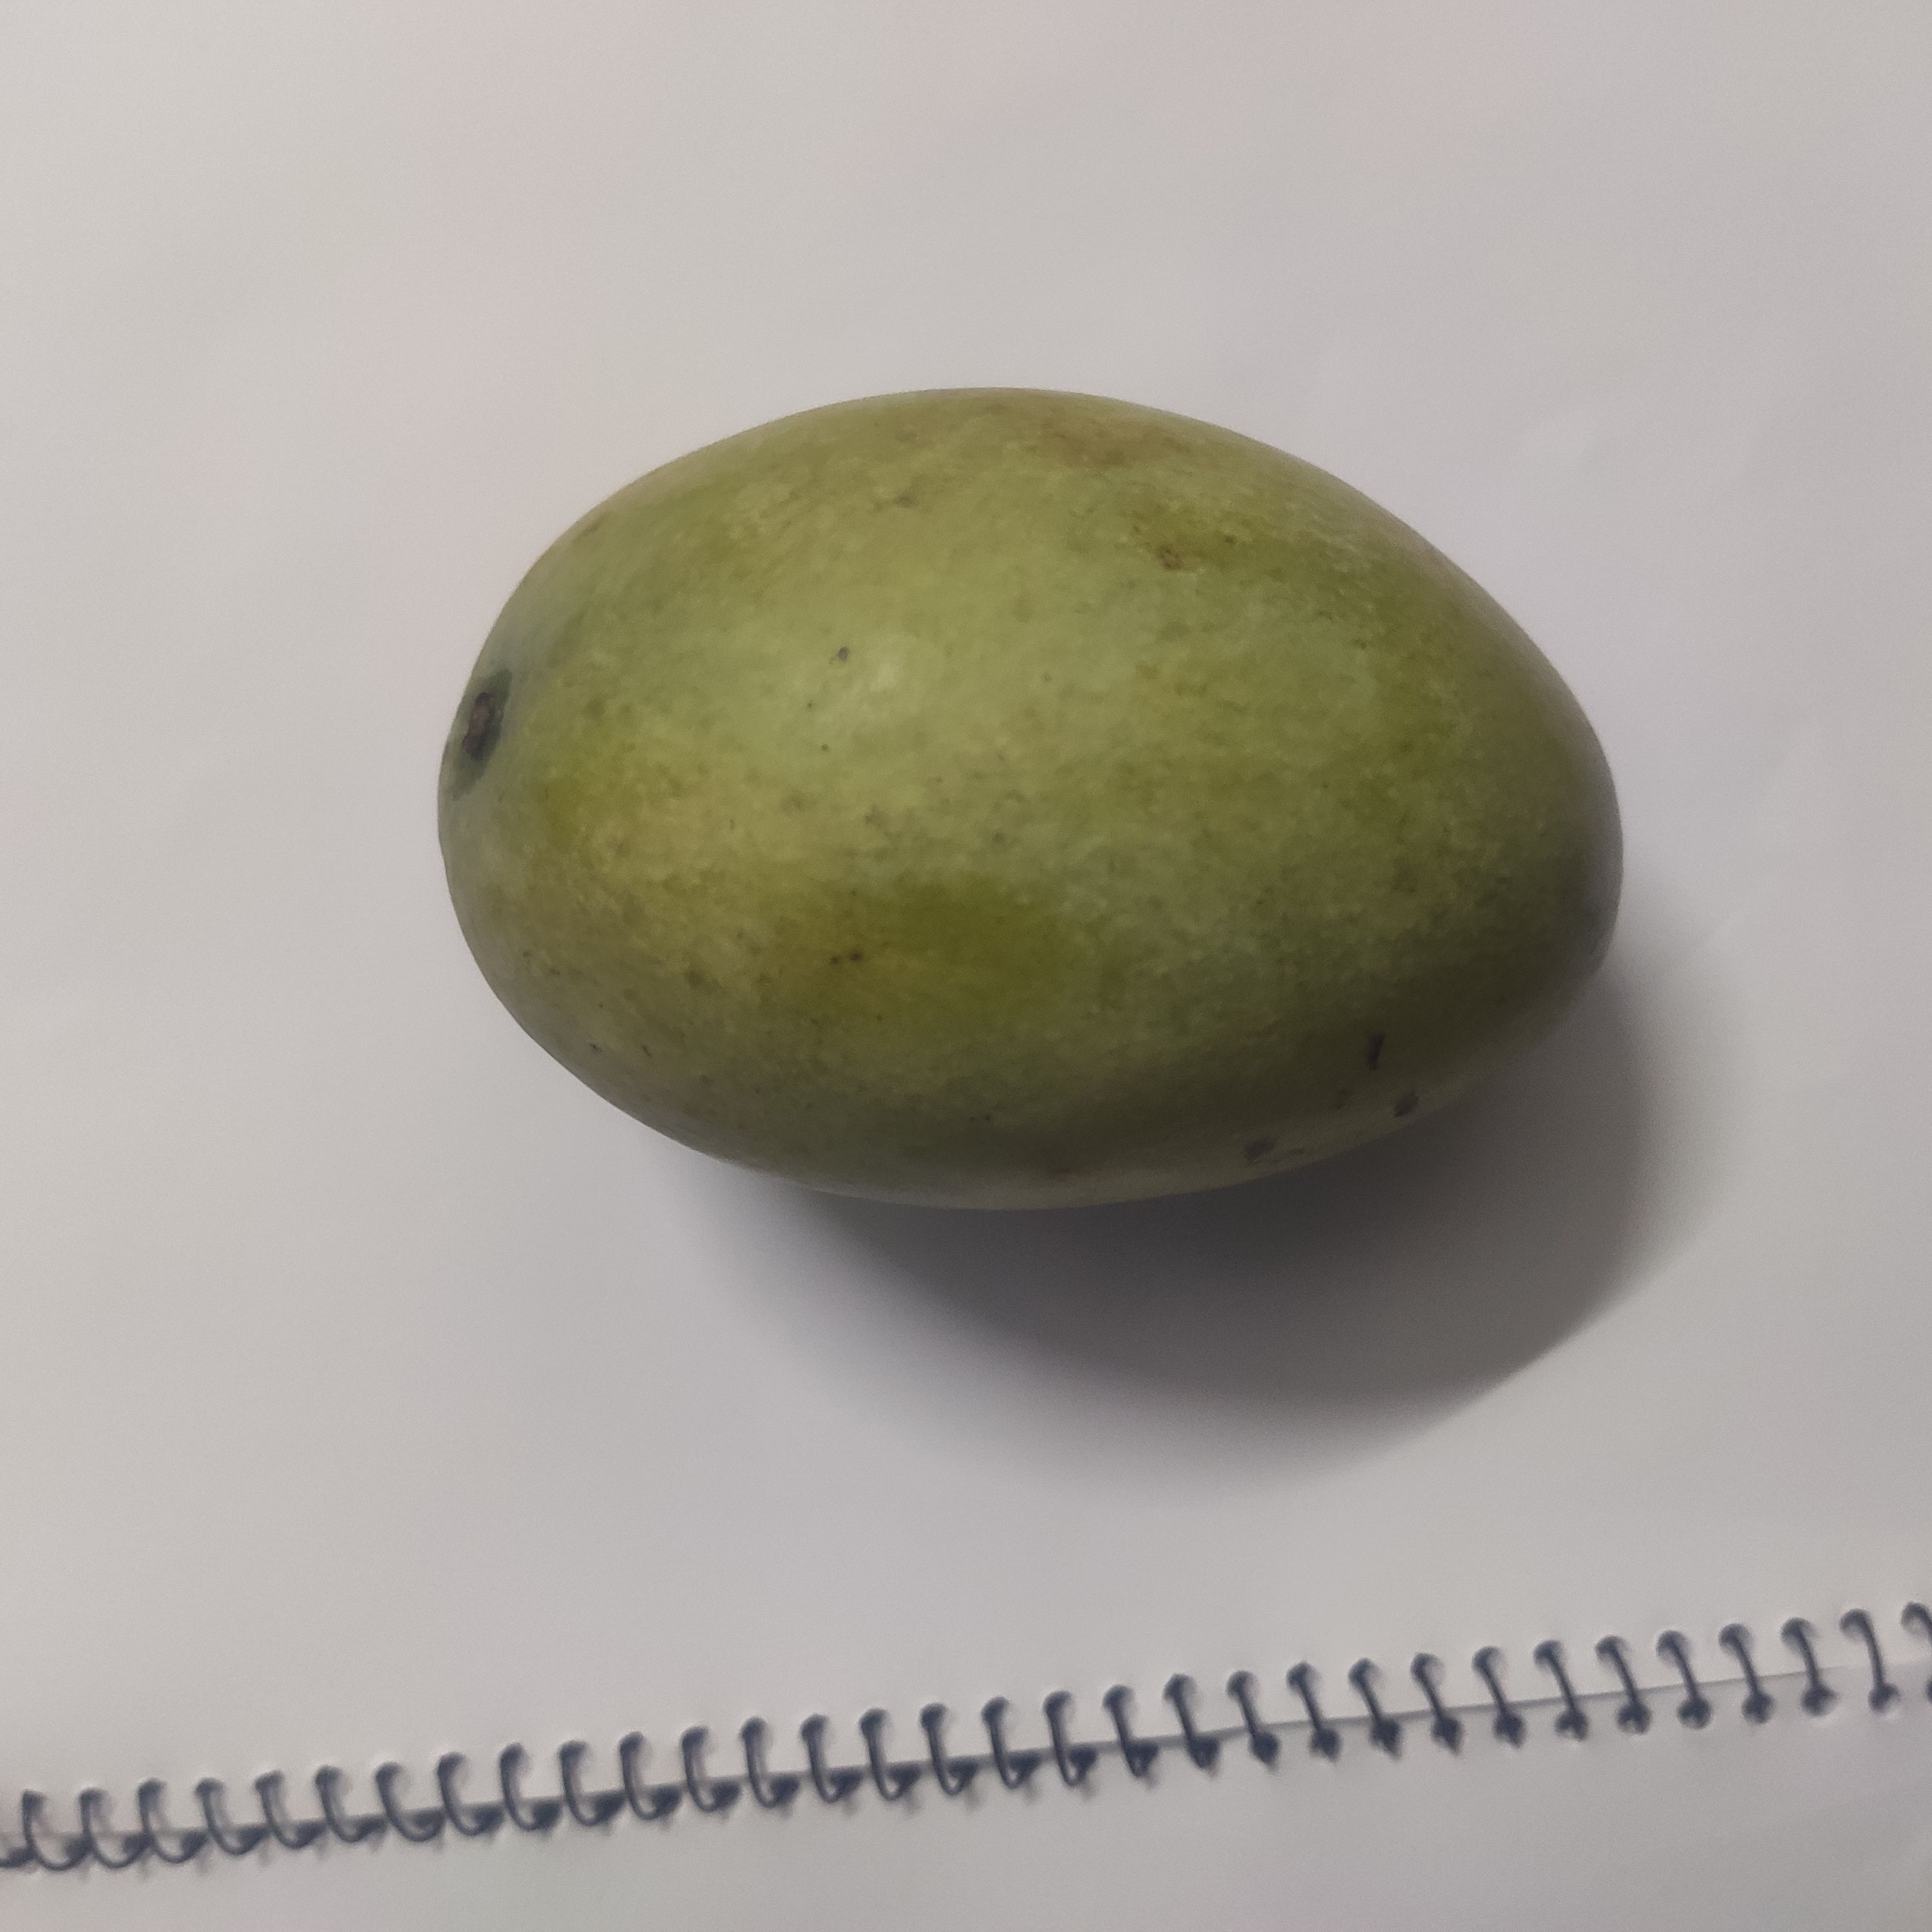
Fruit: mango
Grade: 1st-grade